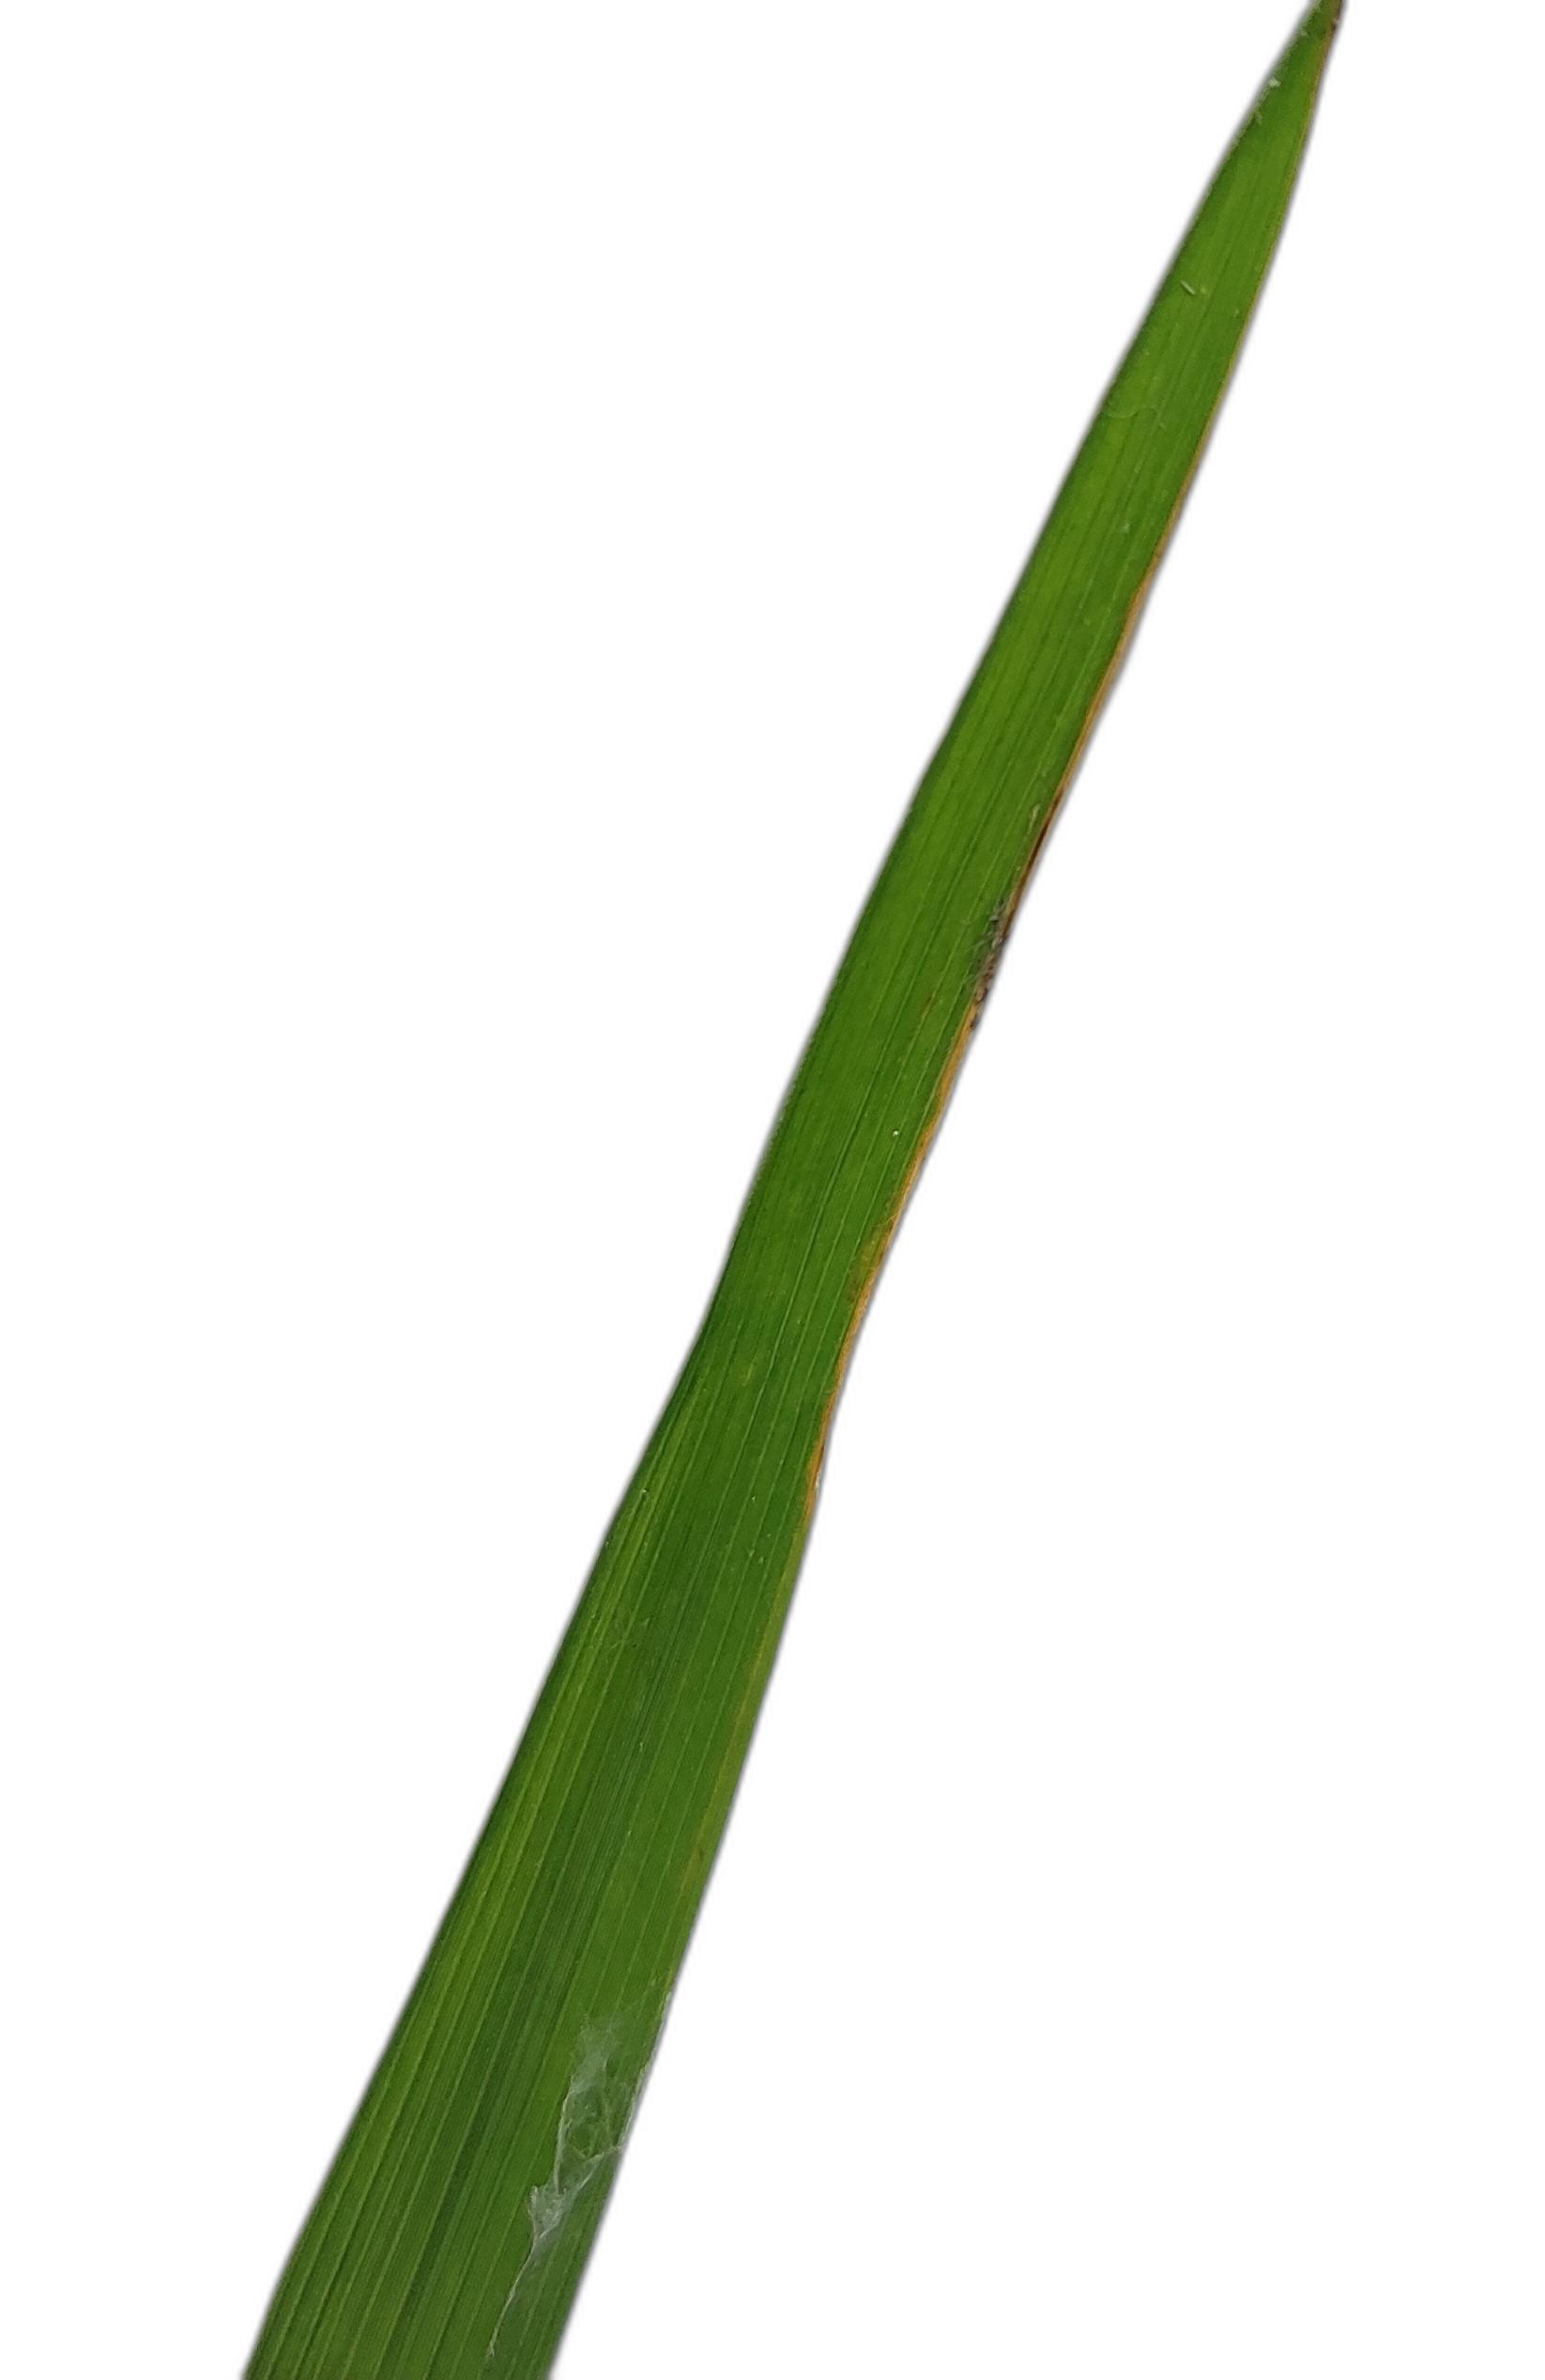
Label: Healthy